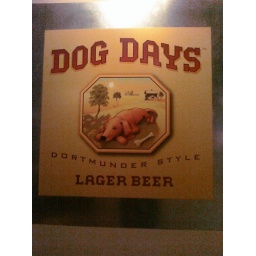
At Two Brothers Tap, a brewpub with gourmet food in a warehouse with no sign out front in a corporate park. Go figure.